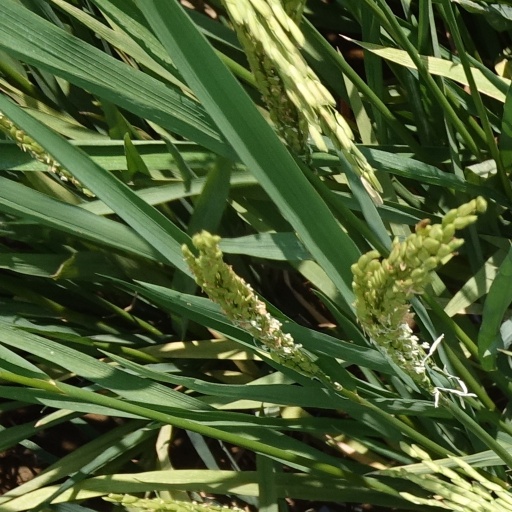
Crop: rice